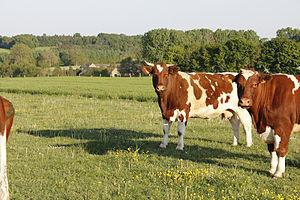
La Mayenne est un département français de la région Pays de la Loire. Ses habitants sont les Mayennais et les Mayennaises. L'Insee et la Poste lui attribuent le code 53. Son chef-lieu est Laval.
Maine-anjou est une appellation d'origine protégée par une AOP désignant une carcasse bovine. C'est un produit d'élevage bovin français.
L'élevage bovin au Brésil résulte de l'introduction de bovins issus de l'élevage portugais, pays d'origine des colonisateurs. Par la suite des introductions de zébus, bien adaptés aux conditions climatiques du pays, ont eu lieu. Des races métissées créées au Brésil sont également élevées.